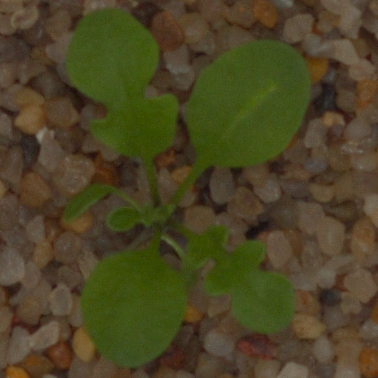
Label: shepherds_purse